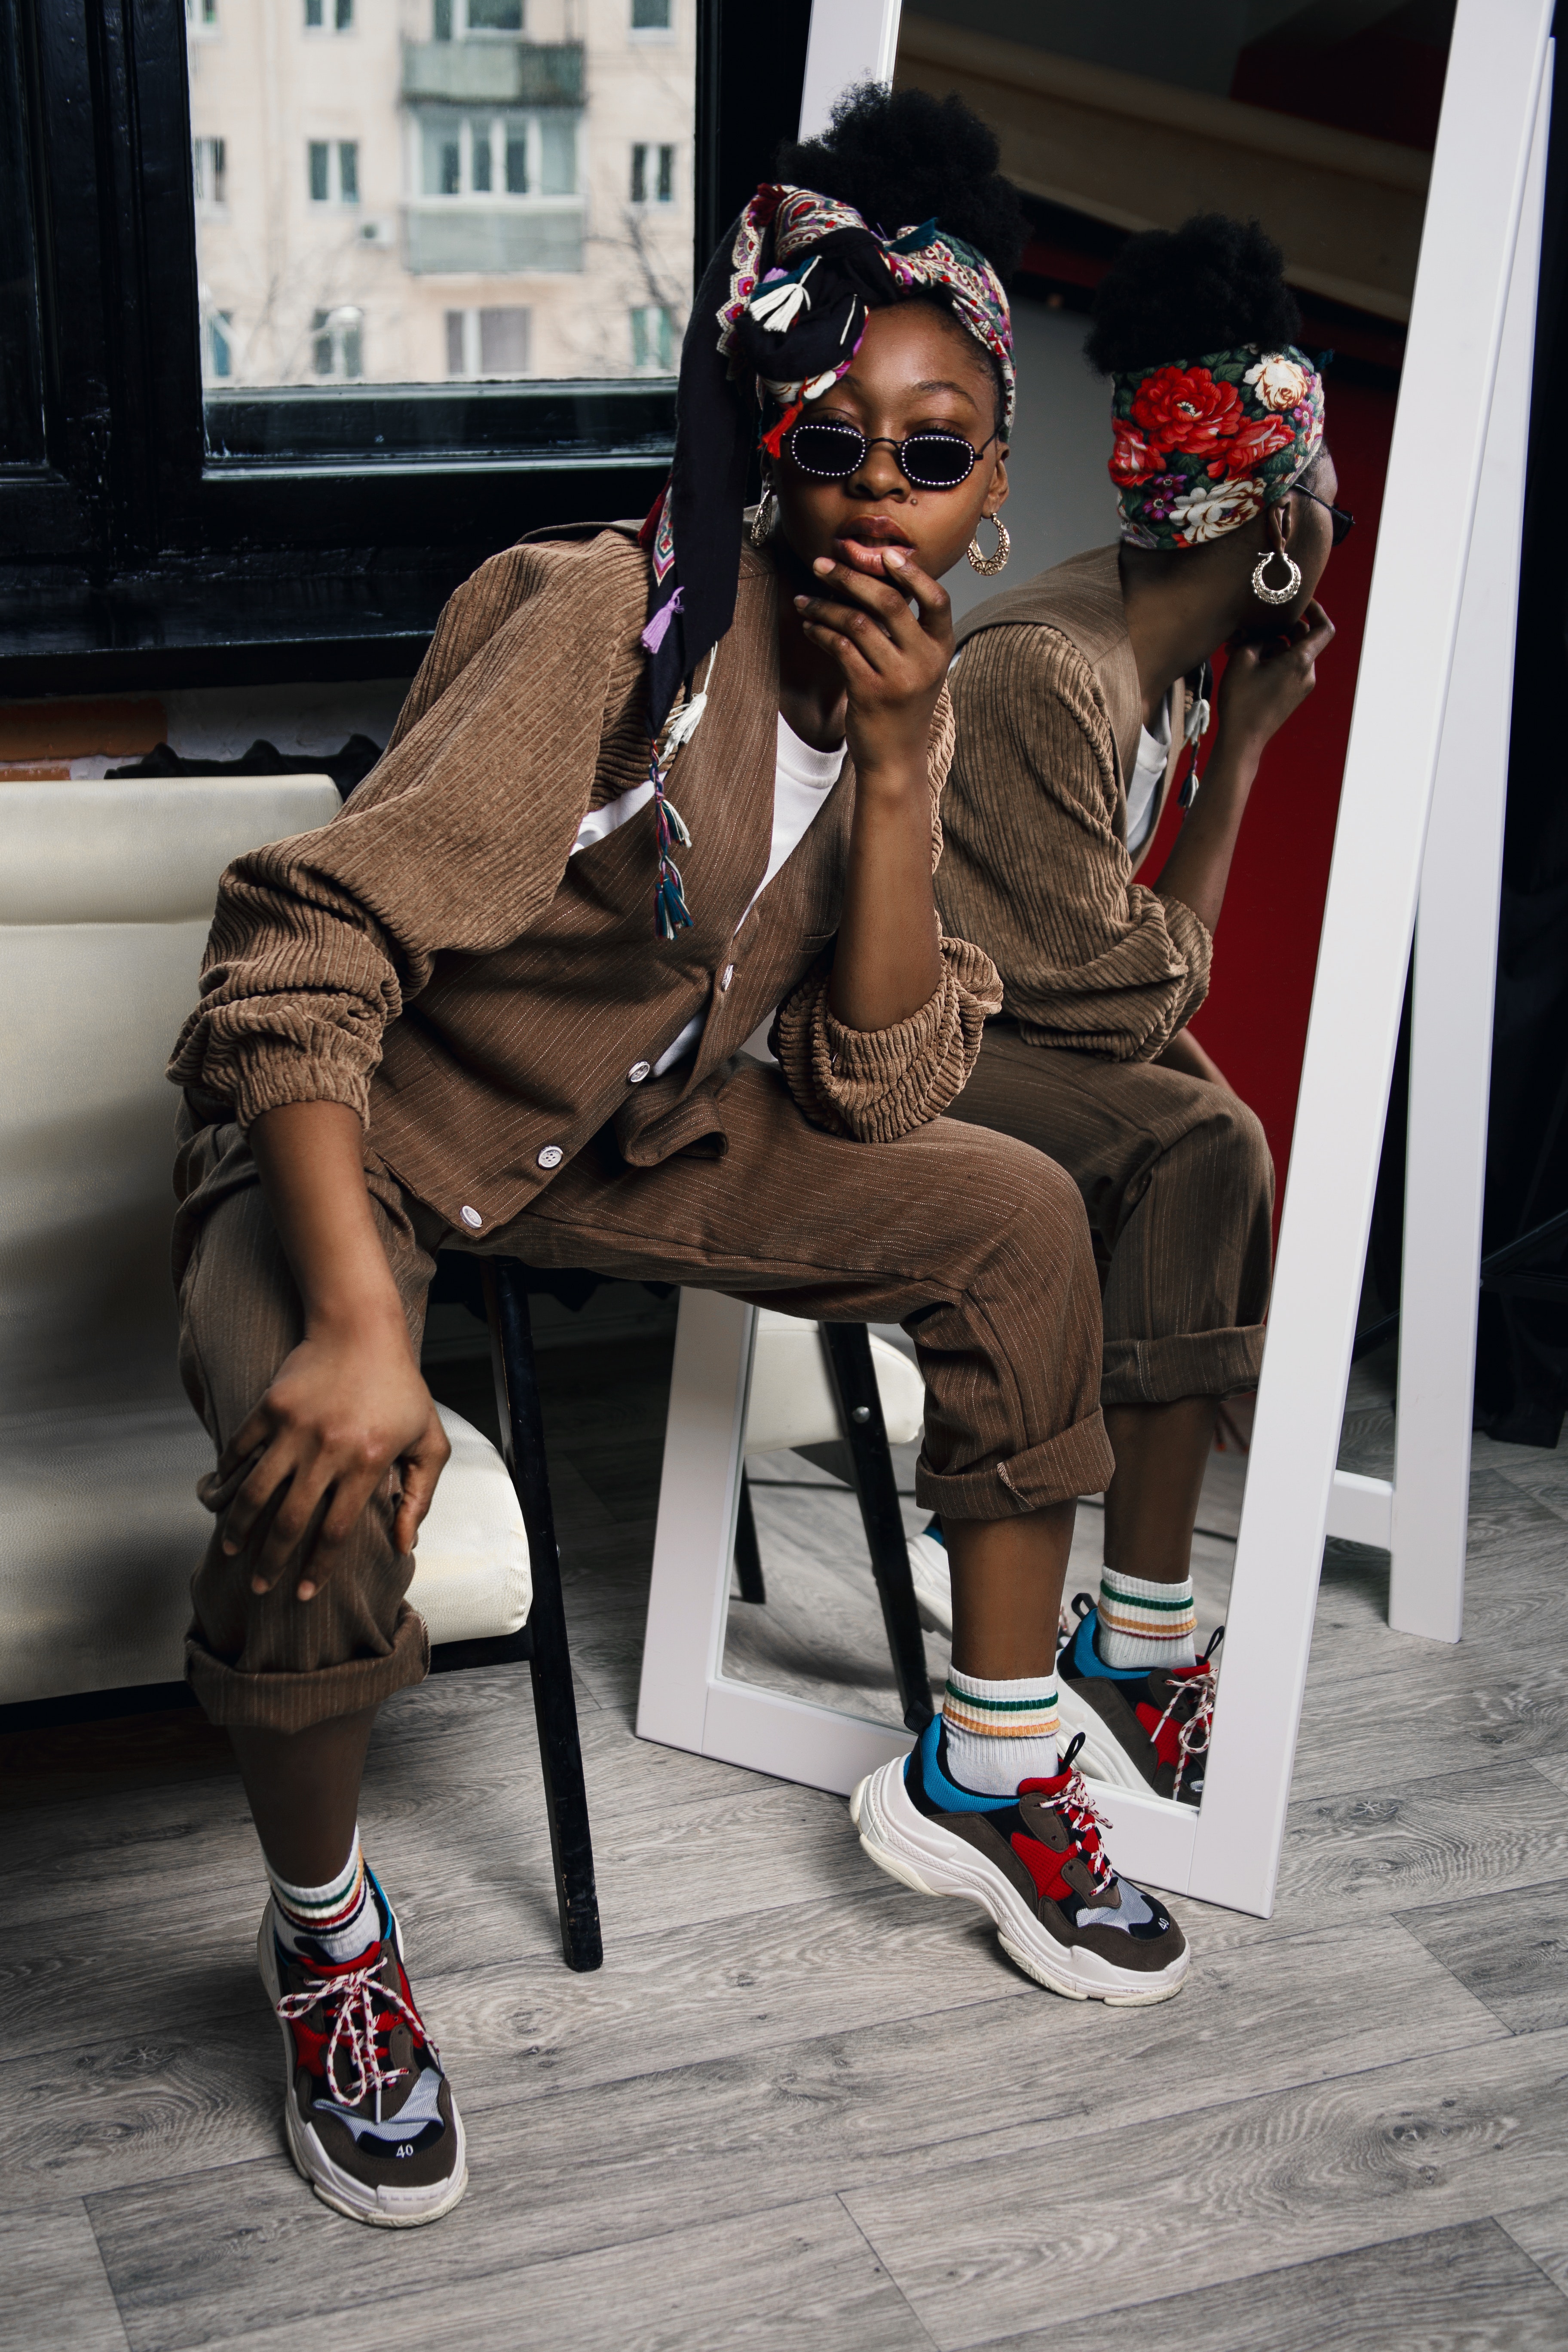
cool, fashion, eyewear, footwear, photography, fun, street fashion, shoe, glasses, sunglasses, selfie, style